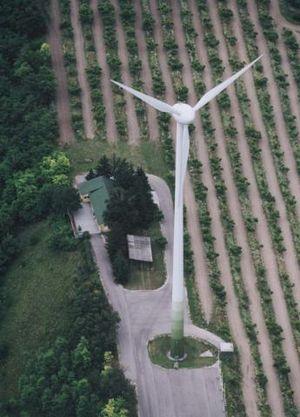
Kulcs est un grand village de Hongrie de 2114 habitons à 60 km au sud de la capitale Budapest. Ici il y a beaucoup d'estivant pendant l'été.